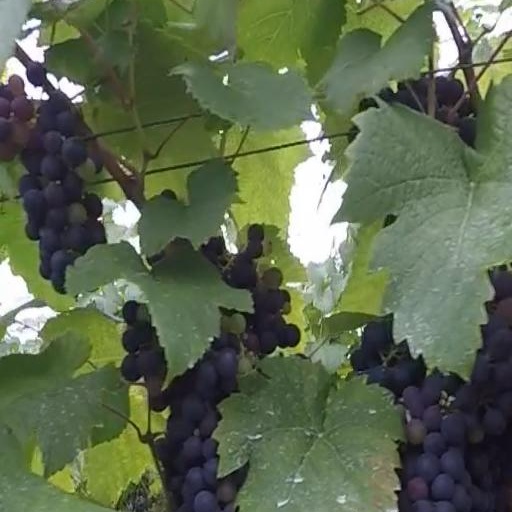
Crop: grape